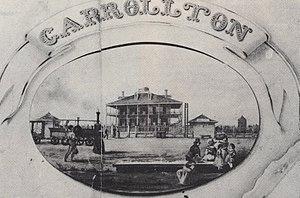
Premier conflit total de l'ère moderne, la guerre de Sécession met en exergue le rôle déterminant que les chemins de fer joueront dans les conflits à venir, en particulier dans le domaine de la logistique et du transport de troupes. Mais si le réseau particulièrement bien développé du Nord et une gestion rigoureuse et sans compromis de ses moyens ferroviaires eurent un effet déterminant sur la victoire de l'Union, les faiblesses du réseau confédéré ante bellum - dues principalement au faible niveau de développement industriel des États sécessionnistes -, et une gestion anarchique et tâtonnante, marquée par l'improvisation voire la corruption, de l'arme ferroviaire par les autorités civiles et militaires de la Confédération contribuent pour une bonne part à la défaite du Sud, même si les deux camps comprennent d'emblée l'importance de cette nouvelle technique dans la guerre moderne.